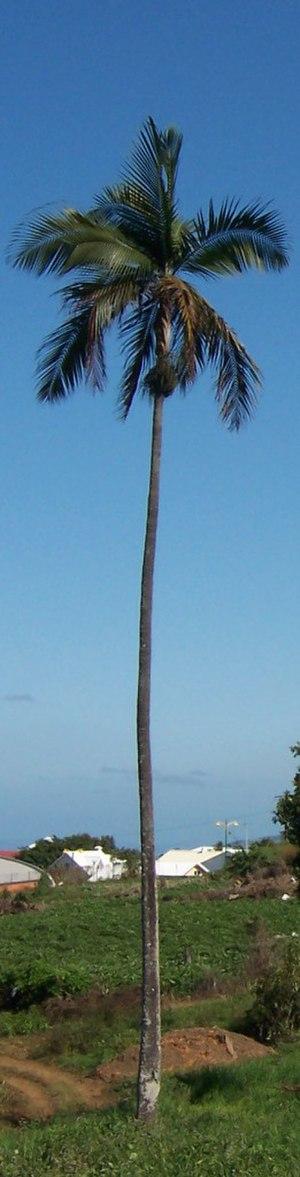
Palmiste blanc (Dictyosperma album) - individu, La Réunion